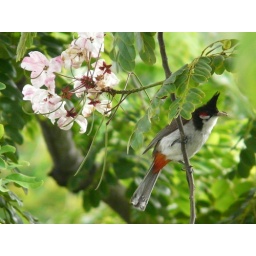
Mauritius bulbul sitting in the pink shower tree